Châteauroux station

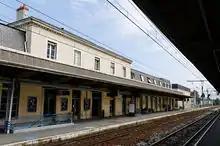
Châteauroux station

Châteauroux station (French: "Gare de Châteauroux") is a railway station serving the commune of Châteauroux in the Indre department of central France. It is situated on the Orléans–Montauban railway, between the communes Vierzon and Limoges.